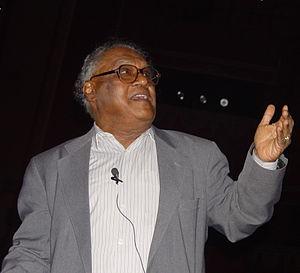
L'Académie indienne des sciences, à Bangalore, a été fondée par C. V. Raman, et a été enregistrée comme une société savante le 24 avril 1934. Inaugurée le 31 juillet 1934, elle a commencé avec 65 membres fondateurs. La première assemblée générale des membres, tenue le même jour, a élu Raman en tant que président, et a adopté la constitution de l'Académie.